Eduard Schleich the Elder

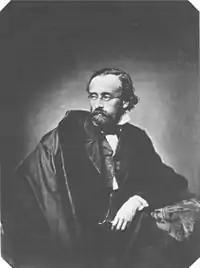
Eduard Schleich, c.1860

Eduard Schleich (14 October 1812 in Vilsbiburg – 8 January 1874 in Munich) was a German painter. He is generally referred to as The Elder to distinguish him from his son Eduard, who was also a painter.